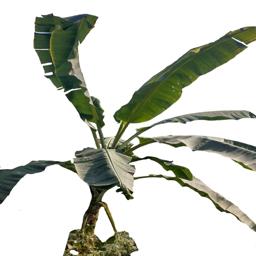
Label: MALBHOG LEAF